Fölene Runestones

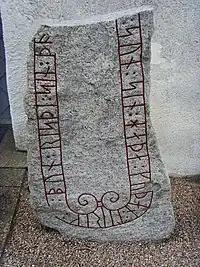
Runestone Vg 153.

The Fölene Runestones are two Viking Age memorial runestones which are located near the church in Fölene, which is about west of Herrljunga, Västra Götaland County, Sweden, which was in the historic province of Västergötland. The stones are memorials to two men who were described as holding the title drengr.